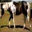
Label: horse